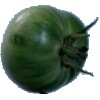
Label: Tomato not Ripened 1